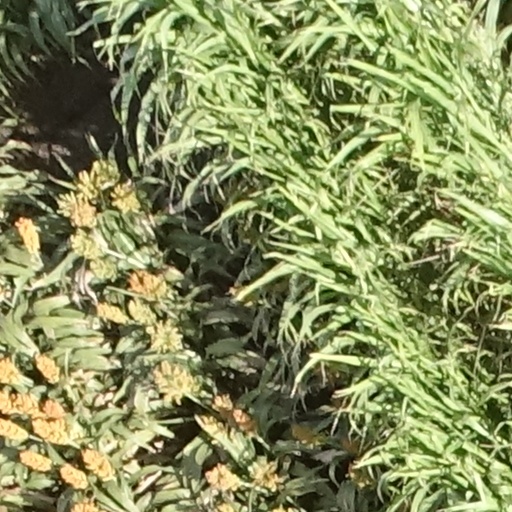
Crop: sorghum